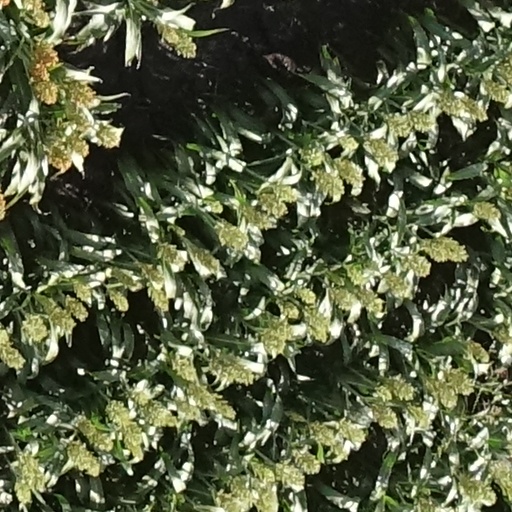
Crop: sorghum